High Representative for Bosnia and Herzegovina

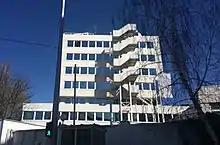
OHR building in Grbavica, Sarajevo.

In February 2008, the Peace Implementation Council set the conditions for closure of the OHR. The most critical issues will be considered objectives to be achieved by the BiH authorities before transition from OHR to a European Union presence can take place. From a long list of known priorities the PIC selected the key ones for transition, for closure of OHR: